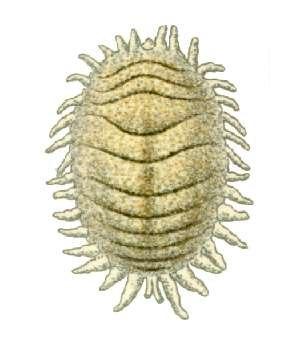
Les cochenilles forment une super-famille d'insectes hémiptères du sous-ordre des Sternorrhyncha.